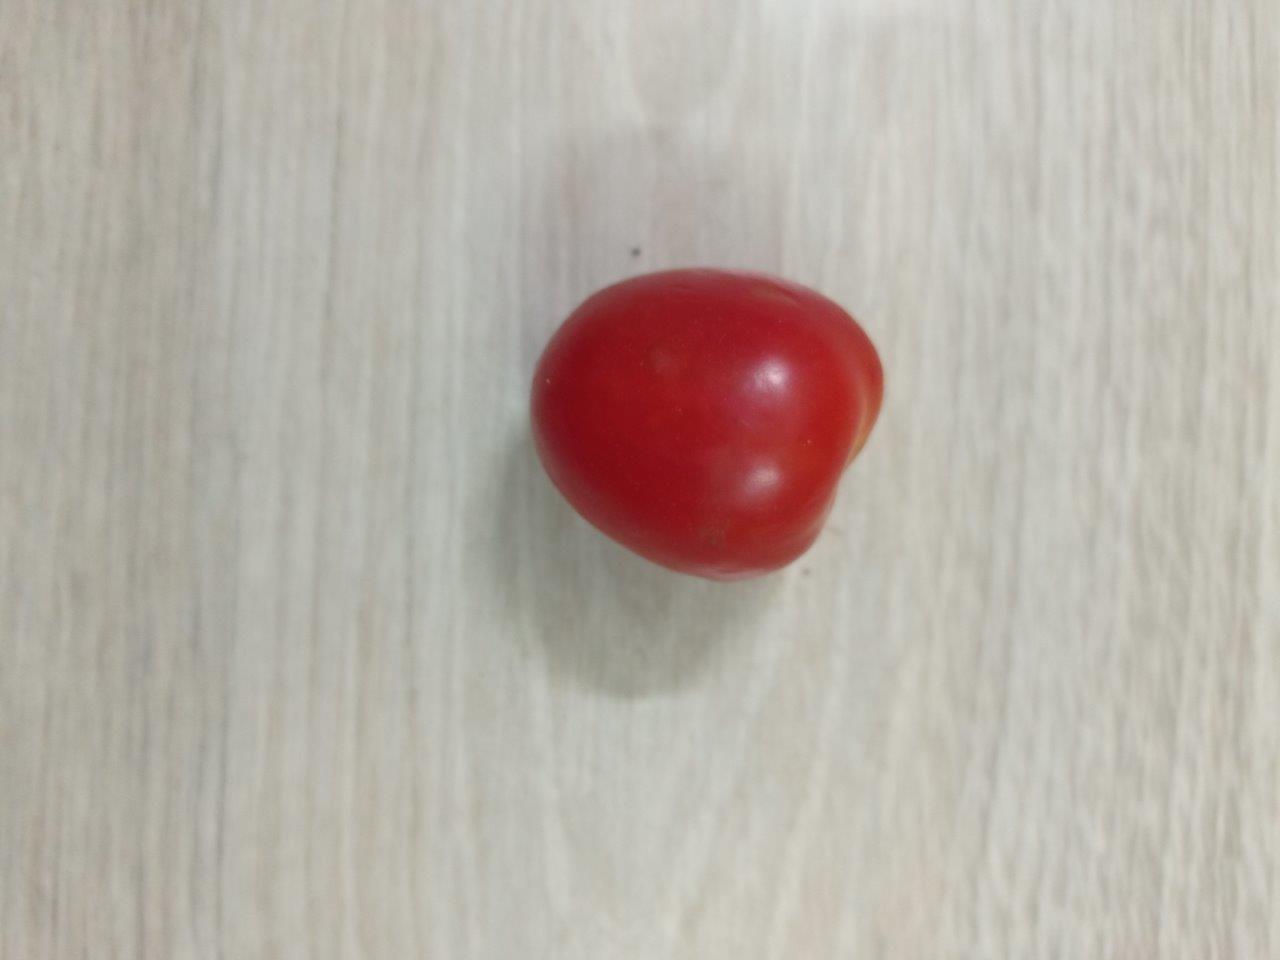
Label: Fresh